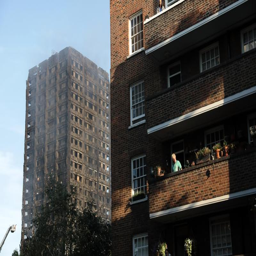
near by residents look over .